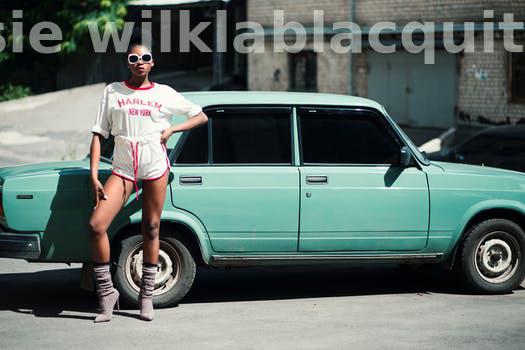
Label: Watermark